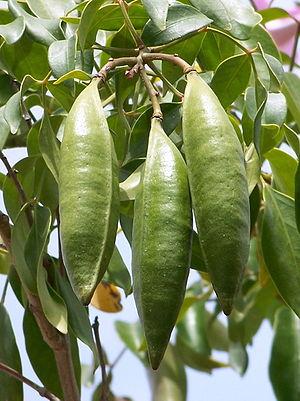
Pandorea est un genre de plantes de la famille des Bignoniaceae, originaire d'Australie, de Malaisie et de Nouvelle-Calédonie.